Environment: real
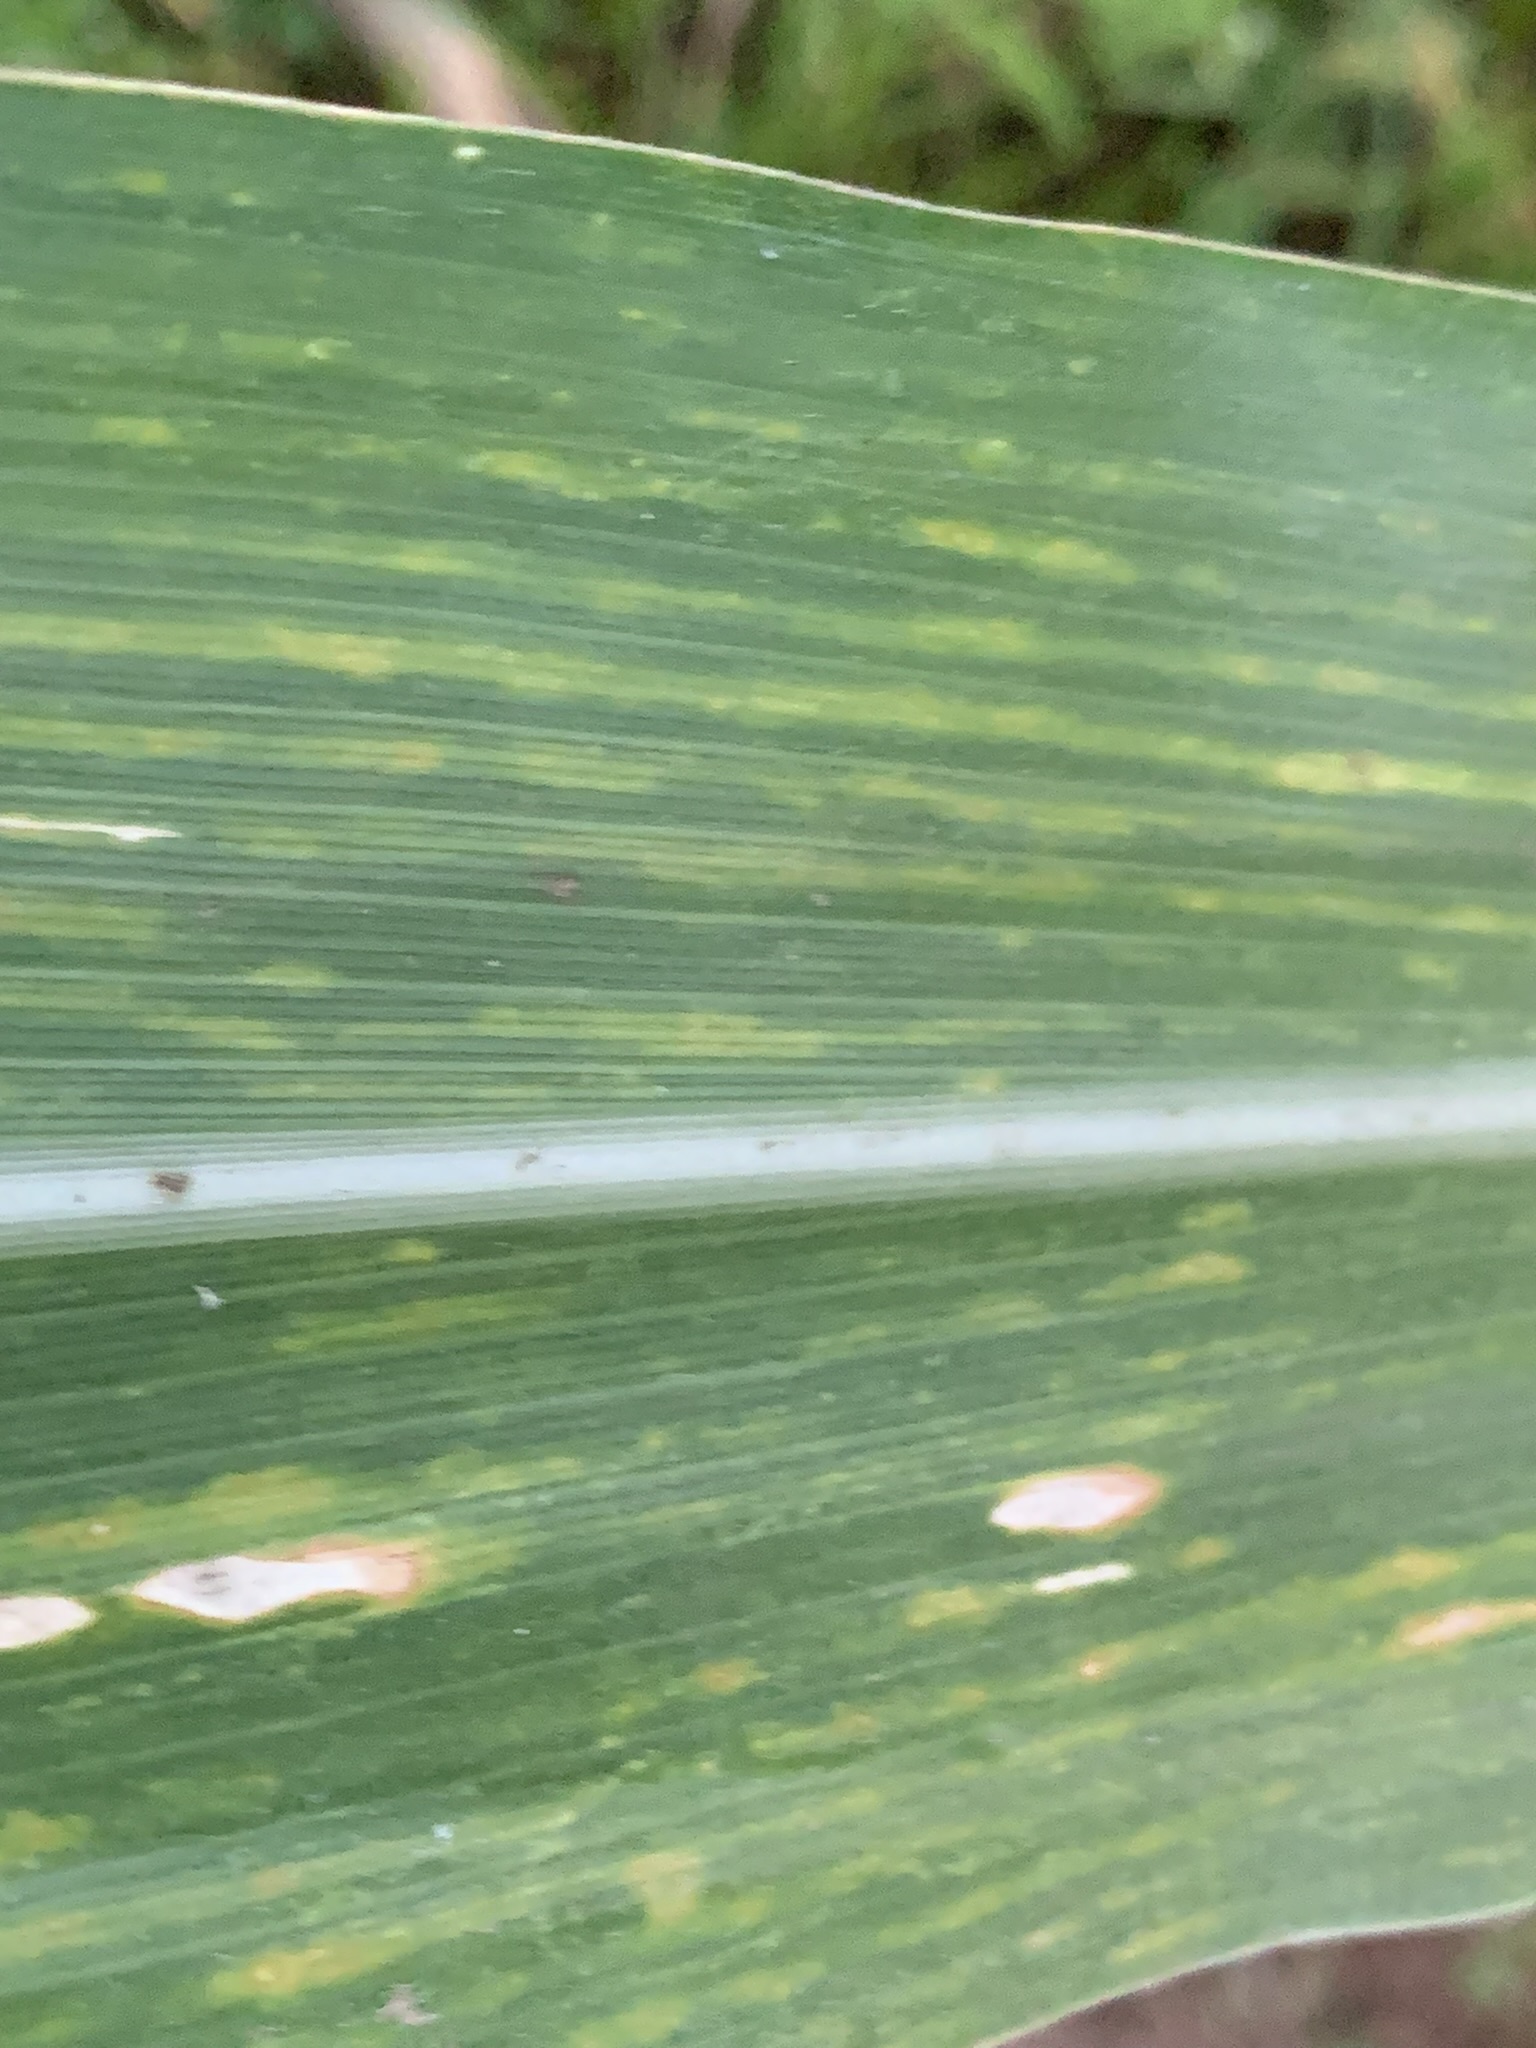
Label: lethal_necrosis